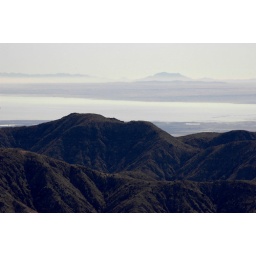
On a clear day in Joshua Tree you can see Mexico. That mountain in the background is right near the border.